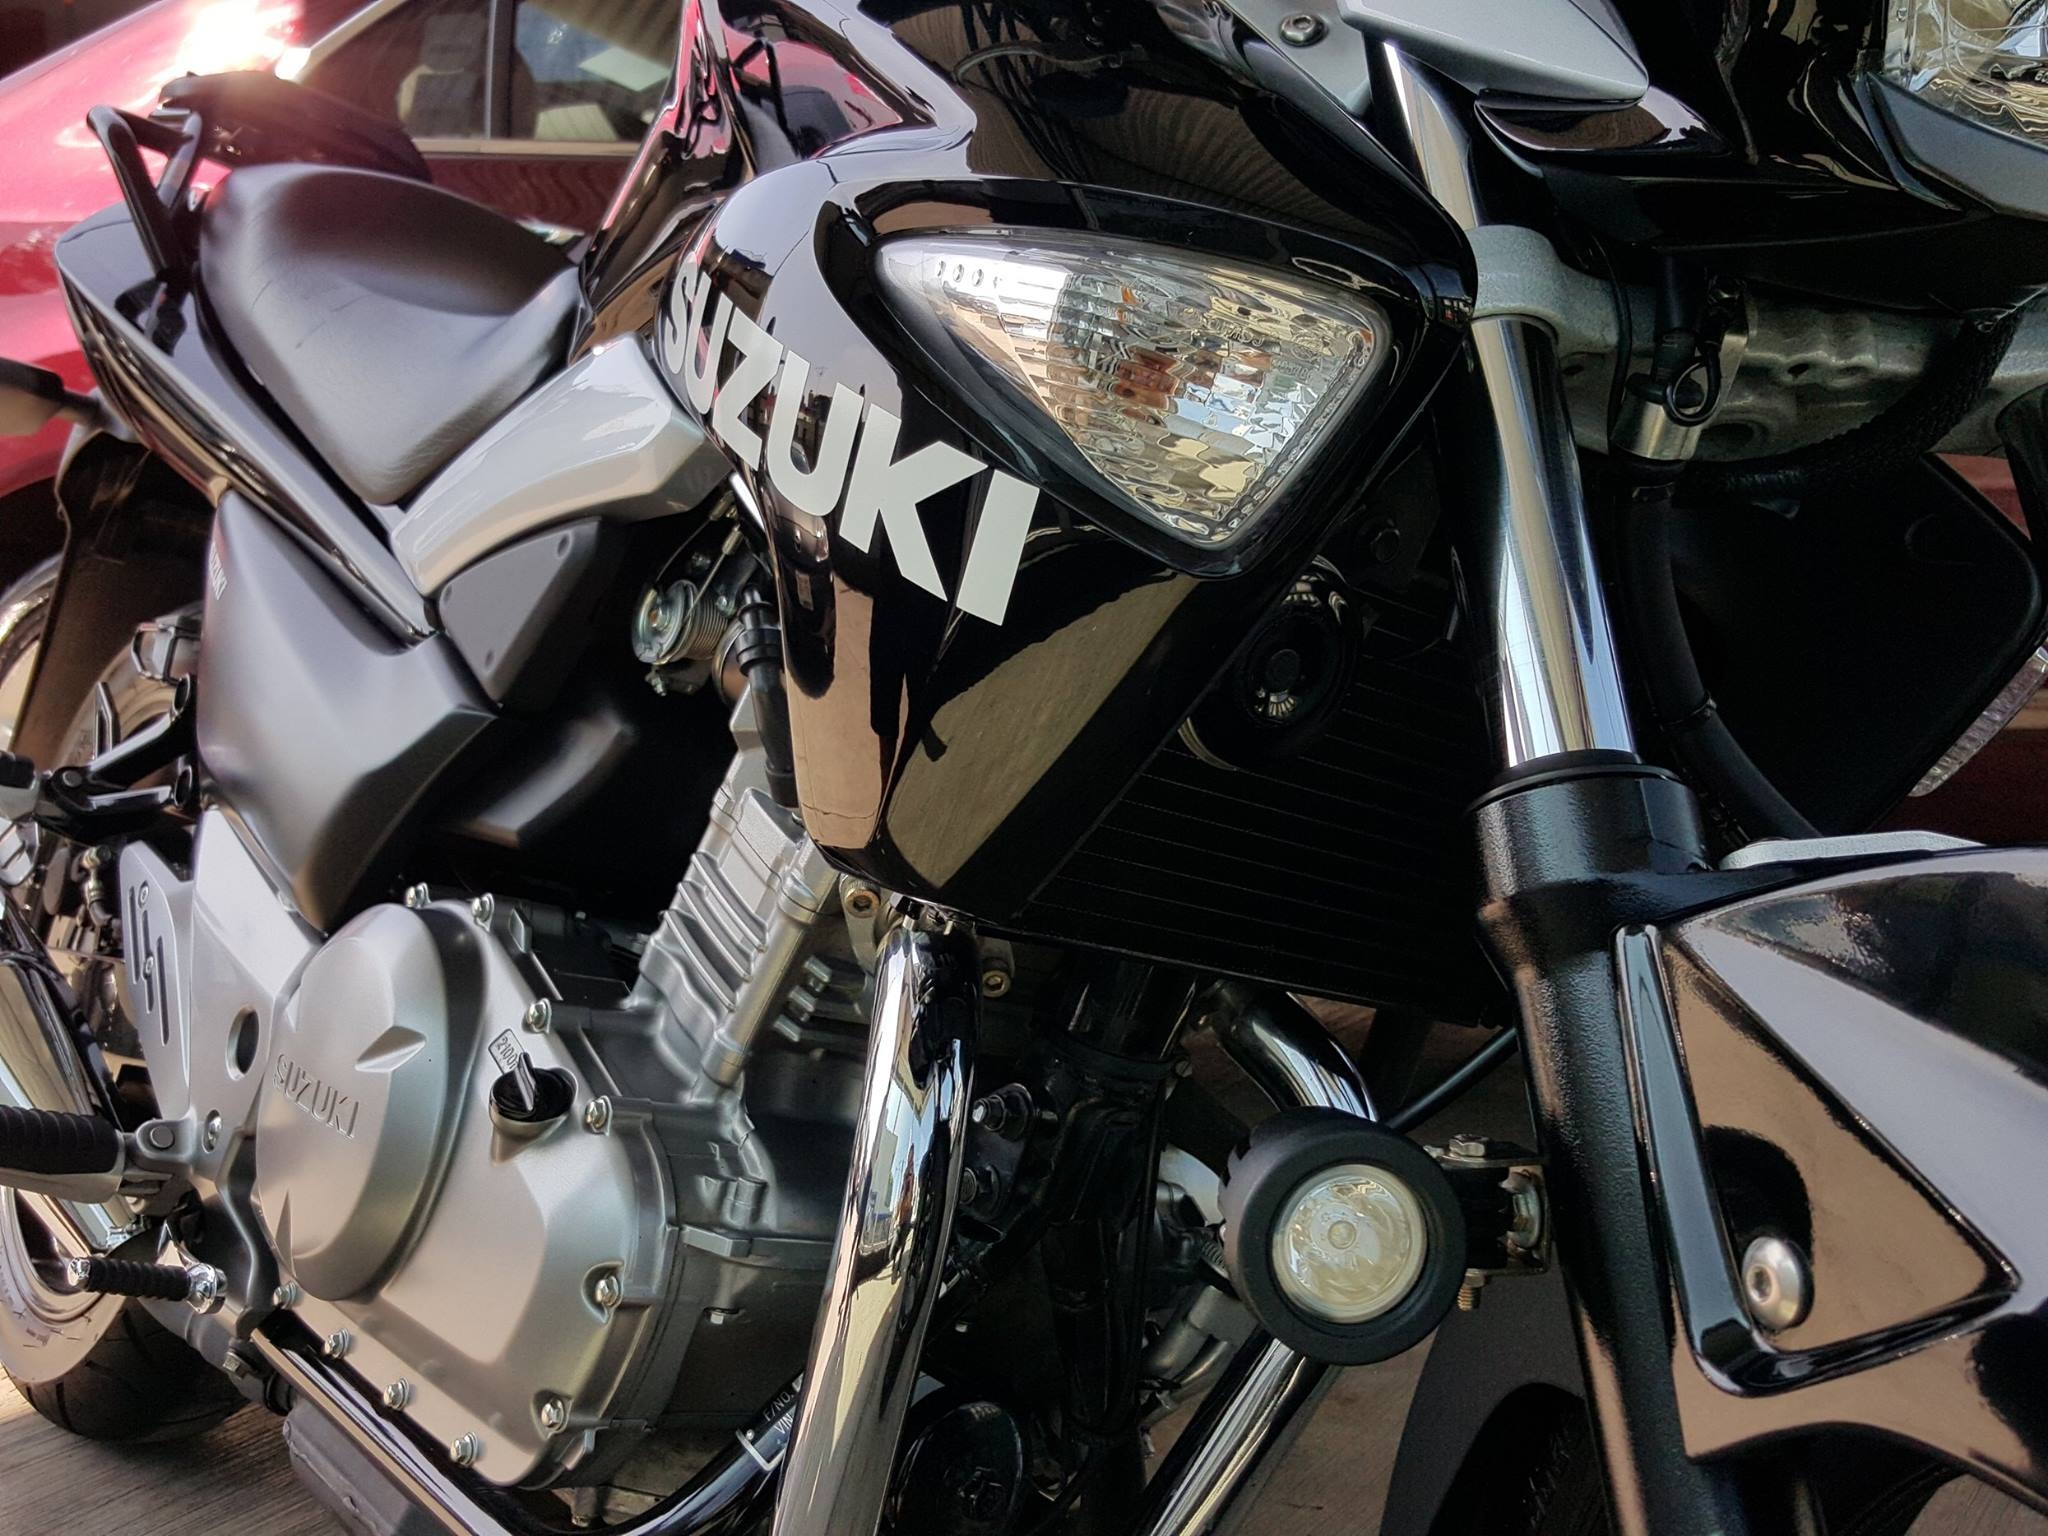
sport, car, wheel, vehicle, motorcycle, honda, suzuki, cruiser, motorcycling, land vehicle, automobile make, automotive exterior